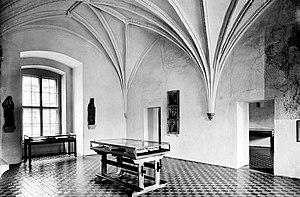
Le château de Königsberg était un château situé à Königsberg, en Prusse-Orientale. Détruit après-guerre, il est remplacé pendant les années 1960 par la Maison des Soviets de Kaliningrad. Le château était constitué d'une cathédrale, d'un musée et de bâtiments administratifs.